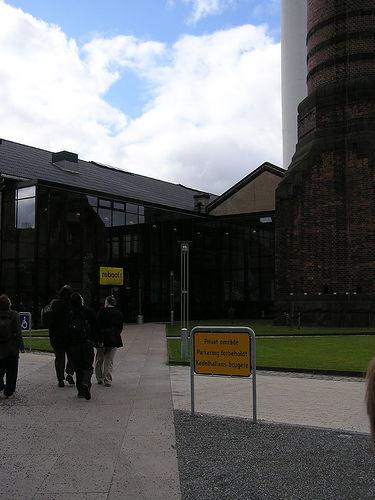
Weather: cloudy or overcast